Reynell Taylor

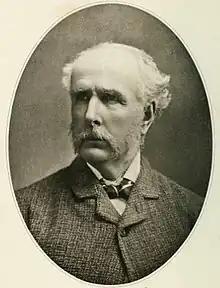

Major-General Reynell George Taylor (25 January 1822 – 28 February 1886) was a British military officer who served in the Bengal Army.